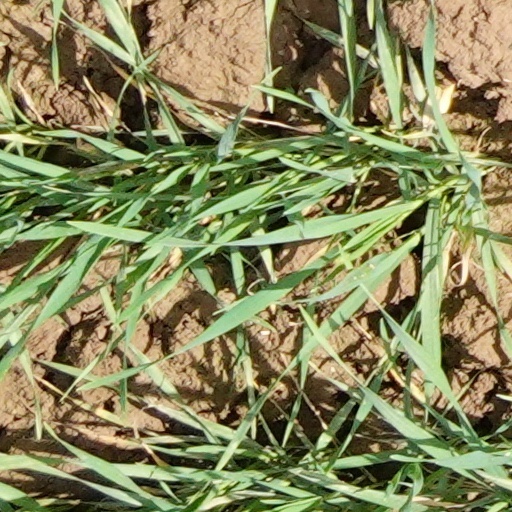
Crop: wheat